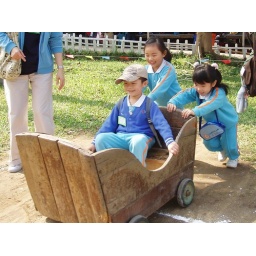
girls push Dave in wooden car